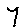
Label: 7